North Carolina Highway 242

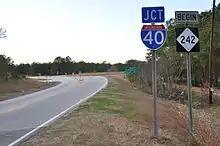
Begin of NC 242 at I-40

NC 242 is a long rural highway that goes from US 76 in Cerro Gordo, to I-40, near Benson. It passes through Columbus, Bladen, Cumberland, Sampson and Johnston Counties. Some major cities, and towns it goes through are Cerro Gordo, Bladenboro, Elizabethtown, Roseboro, Spiveys Corner and Benson.